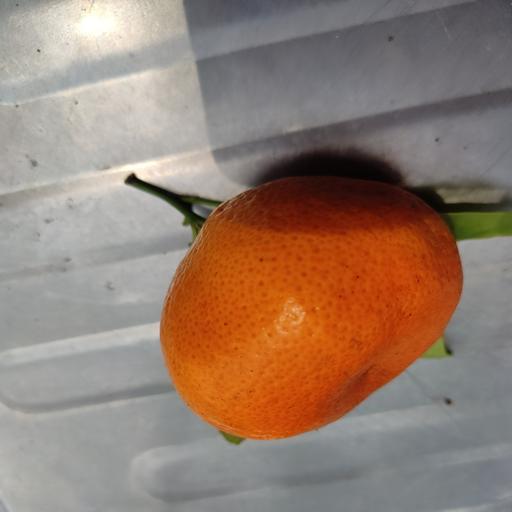
Crop type: Orange